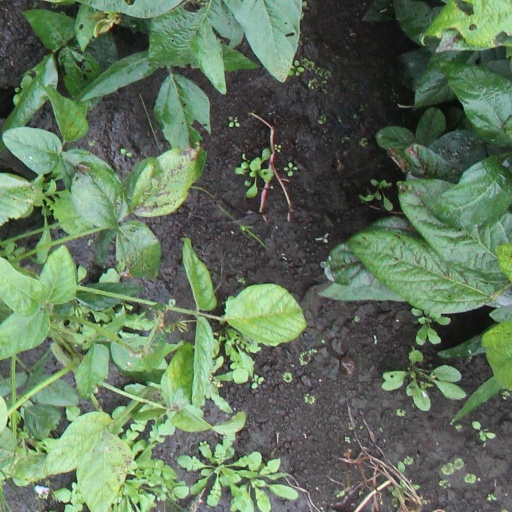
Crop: soybean